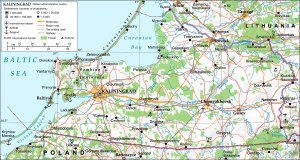
Khrabrovo Lufthavn
Detaljeret kort over eksklaven Kaliningrad. Khrabrovo Lufthavn ligger lige nord for byen Kaliningrad.
Khrabrovo Lufthavn er den største lufthavn i eksklaven Kaliningrad oblast i Rusland. Lufthavnen ligger 24 kilometer nord for byen Kaliningrad, nær landsbyen Khrabrovo. Mens den civile lufthavn hovedsageligt tjener nogle internationale og nogle planlagte indenlands destinationer, er der stadig en militærbase som en del af Ruslands luftvåben.